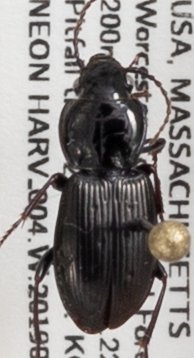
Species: Pterostichus pensylvanicus
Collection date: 2019-05-21
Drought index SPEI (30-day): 1.642
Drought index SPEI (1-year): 2.09
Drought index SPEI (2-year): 2.09